Jim Rose (artist)

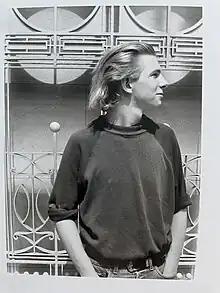

Jim Rose (March 29, 1966 - February 6, 2023) was an American sculptor who constructed steel furniture, decorative objects, and sculpture with steel reclaimed from scrapyards. Rose was born in Beech Grove, Indiana. He earned a BFA in sculpture from the School of the Art Institute of Chicago in 1988, and established a studio in Forestville, Wisconsin in 1990. Over three decades, he created a body of work inspired by Shaker furniture, the quilts of Gee's Bend, and early Chinese furniture.